Sky Ferreira

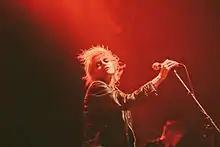

In June 2013, Ferreira starred in the short film "IRL" playing Angel, which has been described as "an eye-opening look into the reality of young life in New York". That month, she again renamed her debut studio album "I Will", and stated that it would be released "later this summer". She noted that it would be composed of "ten up-tempo songs, all still pretty electronic, although for some reason it comes across more pop-rocky live." It was again renamed "Night Time, My Time", and announced to be released on October 29, 2013, by Capitol Records. Upon its release, it received favorable reviews from music critics; at Metacritic, which assigns a normalized rating out of 100 to reviews from mainstream critics, the album received an average score of 79, which indicates "generally favorable reviews", based on 30 reviews. "Rolling Stone" listed it as the fifth-best debut album of 2013, noting its potent blending of synth-pop elements with a more grunge-inspired indie rock sound. The album was also listed as the 25th best overall album of the year by Complex. The record debuted at number 45 on the US "Billboard" 200. "You're Not the One" was released as the lead single from "Night Time, My Time" on September 24, 2013.